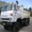
Label: truck